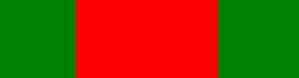
La liste d'ordres civils et militaires récapitule les différents ordres en fonction des pays.